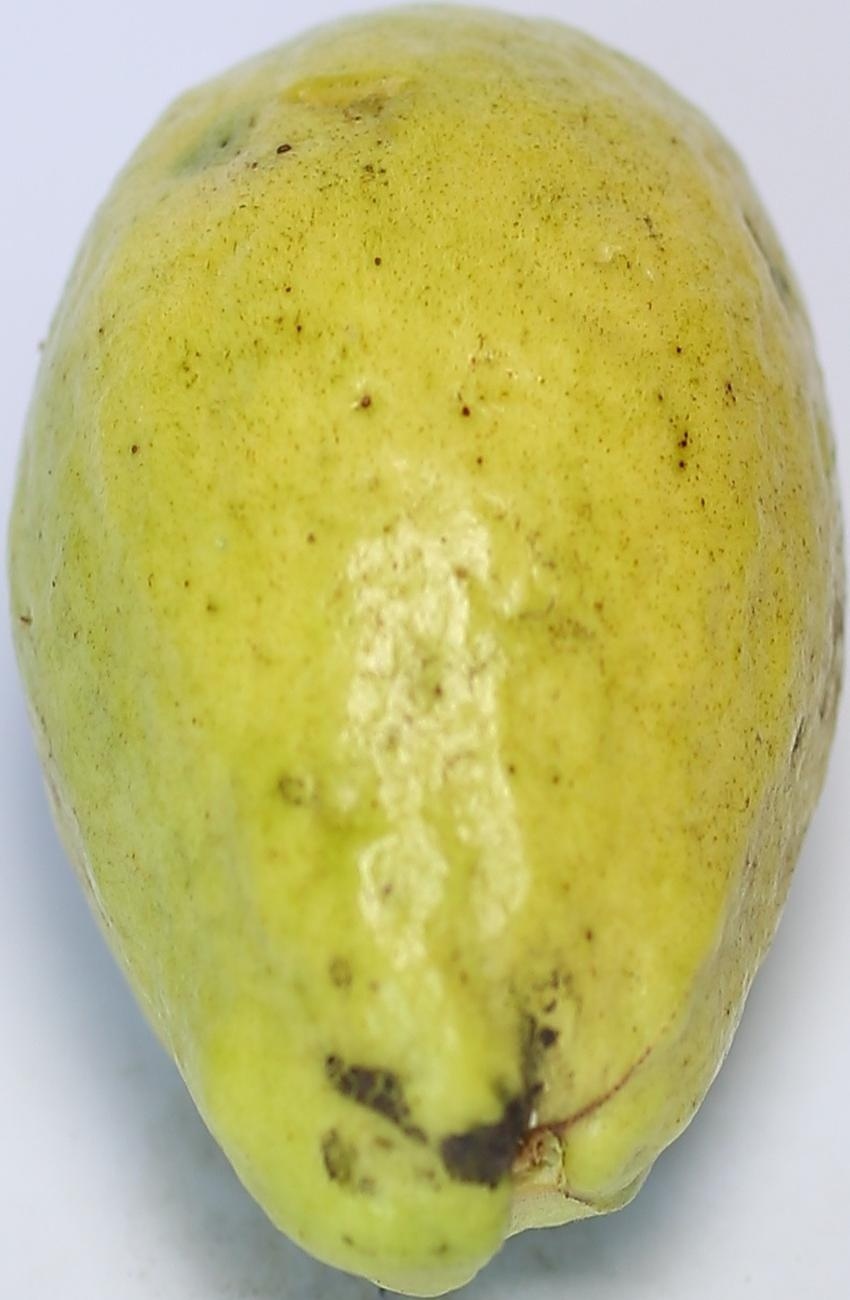
Maturity: mature-green
Variety: thadhrami